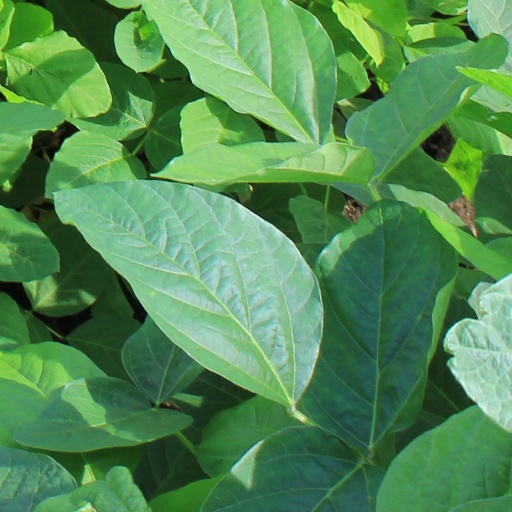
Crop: soybean